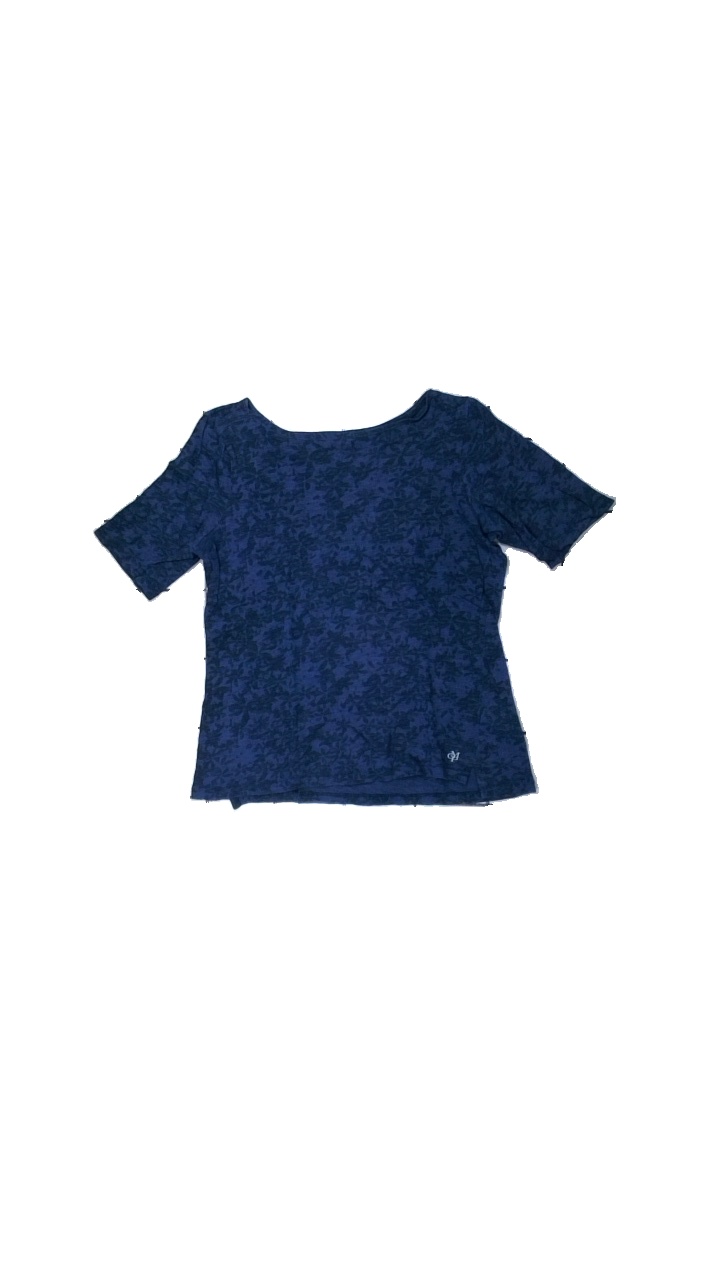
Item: T-shirt (Ladies)
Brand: Marc'o Polo
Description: t-shirt med tryck
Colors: Blue
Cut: C-collar
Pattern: Floral print
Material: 100% bomull
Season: All
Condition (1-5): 4
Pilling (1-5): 4
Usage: Reuse
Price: <50